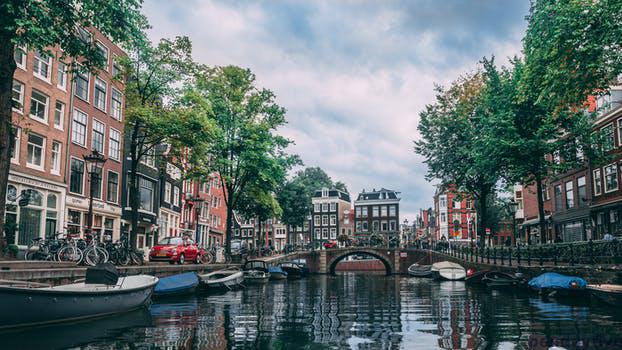
Label: Watermark